Kalkara

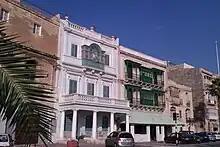
Examples of grand Townhouses overlooking Kalkara creek having elaborate stone decorations

Although not strategically important in itself, Kalkara bore the brunt of World War II due to its close proximity to Cottonera and its Drydocks. The first parish church, which was located close to the present parish church, was completely destroyed during an air attack on 10 April 1942.